Shockway Rider

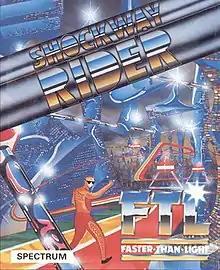

Shockway Rider is an action fighting and shooting game released for the Amstrad CPC, the Commodore 64, and the ZX Spectrum. It was developed by Carter Follis Software Associates and was released in 1987.